José Carrete

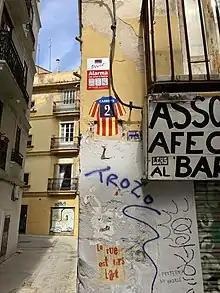
A drawing on the wall (center) in a street in Valencia honouring Carrete

José Carrete de Julián (born 5 April 1951) is a Spanish former football manager and player who played as a defender in La Liga in the 1970s and 1980s.